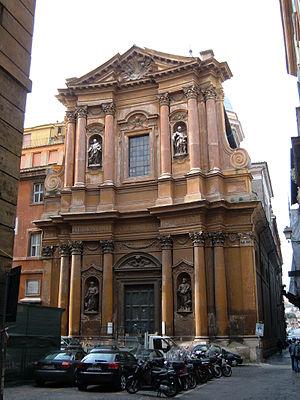
L'église Santissima Trinità dei Pellegrini se situe dans le centre historique de Rome, dans le Rione Regola, à proximité du Palais Farnèse, du Pont Sisto et de la Via Giulia, sur la place éponyme.